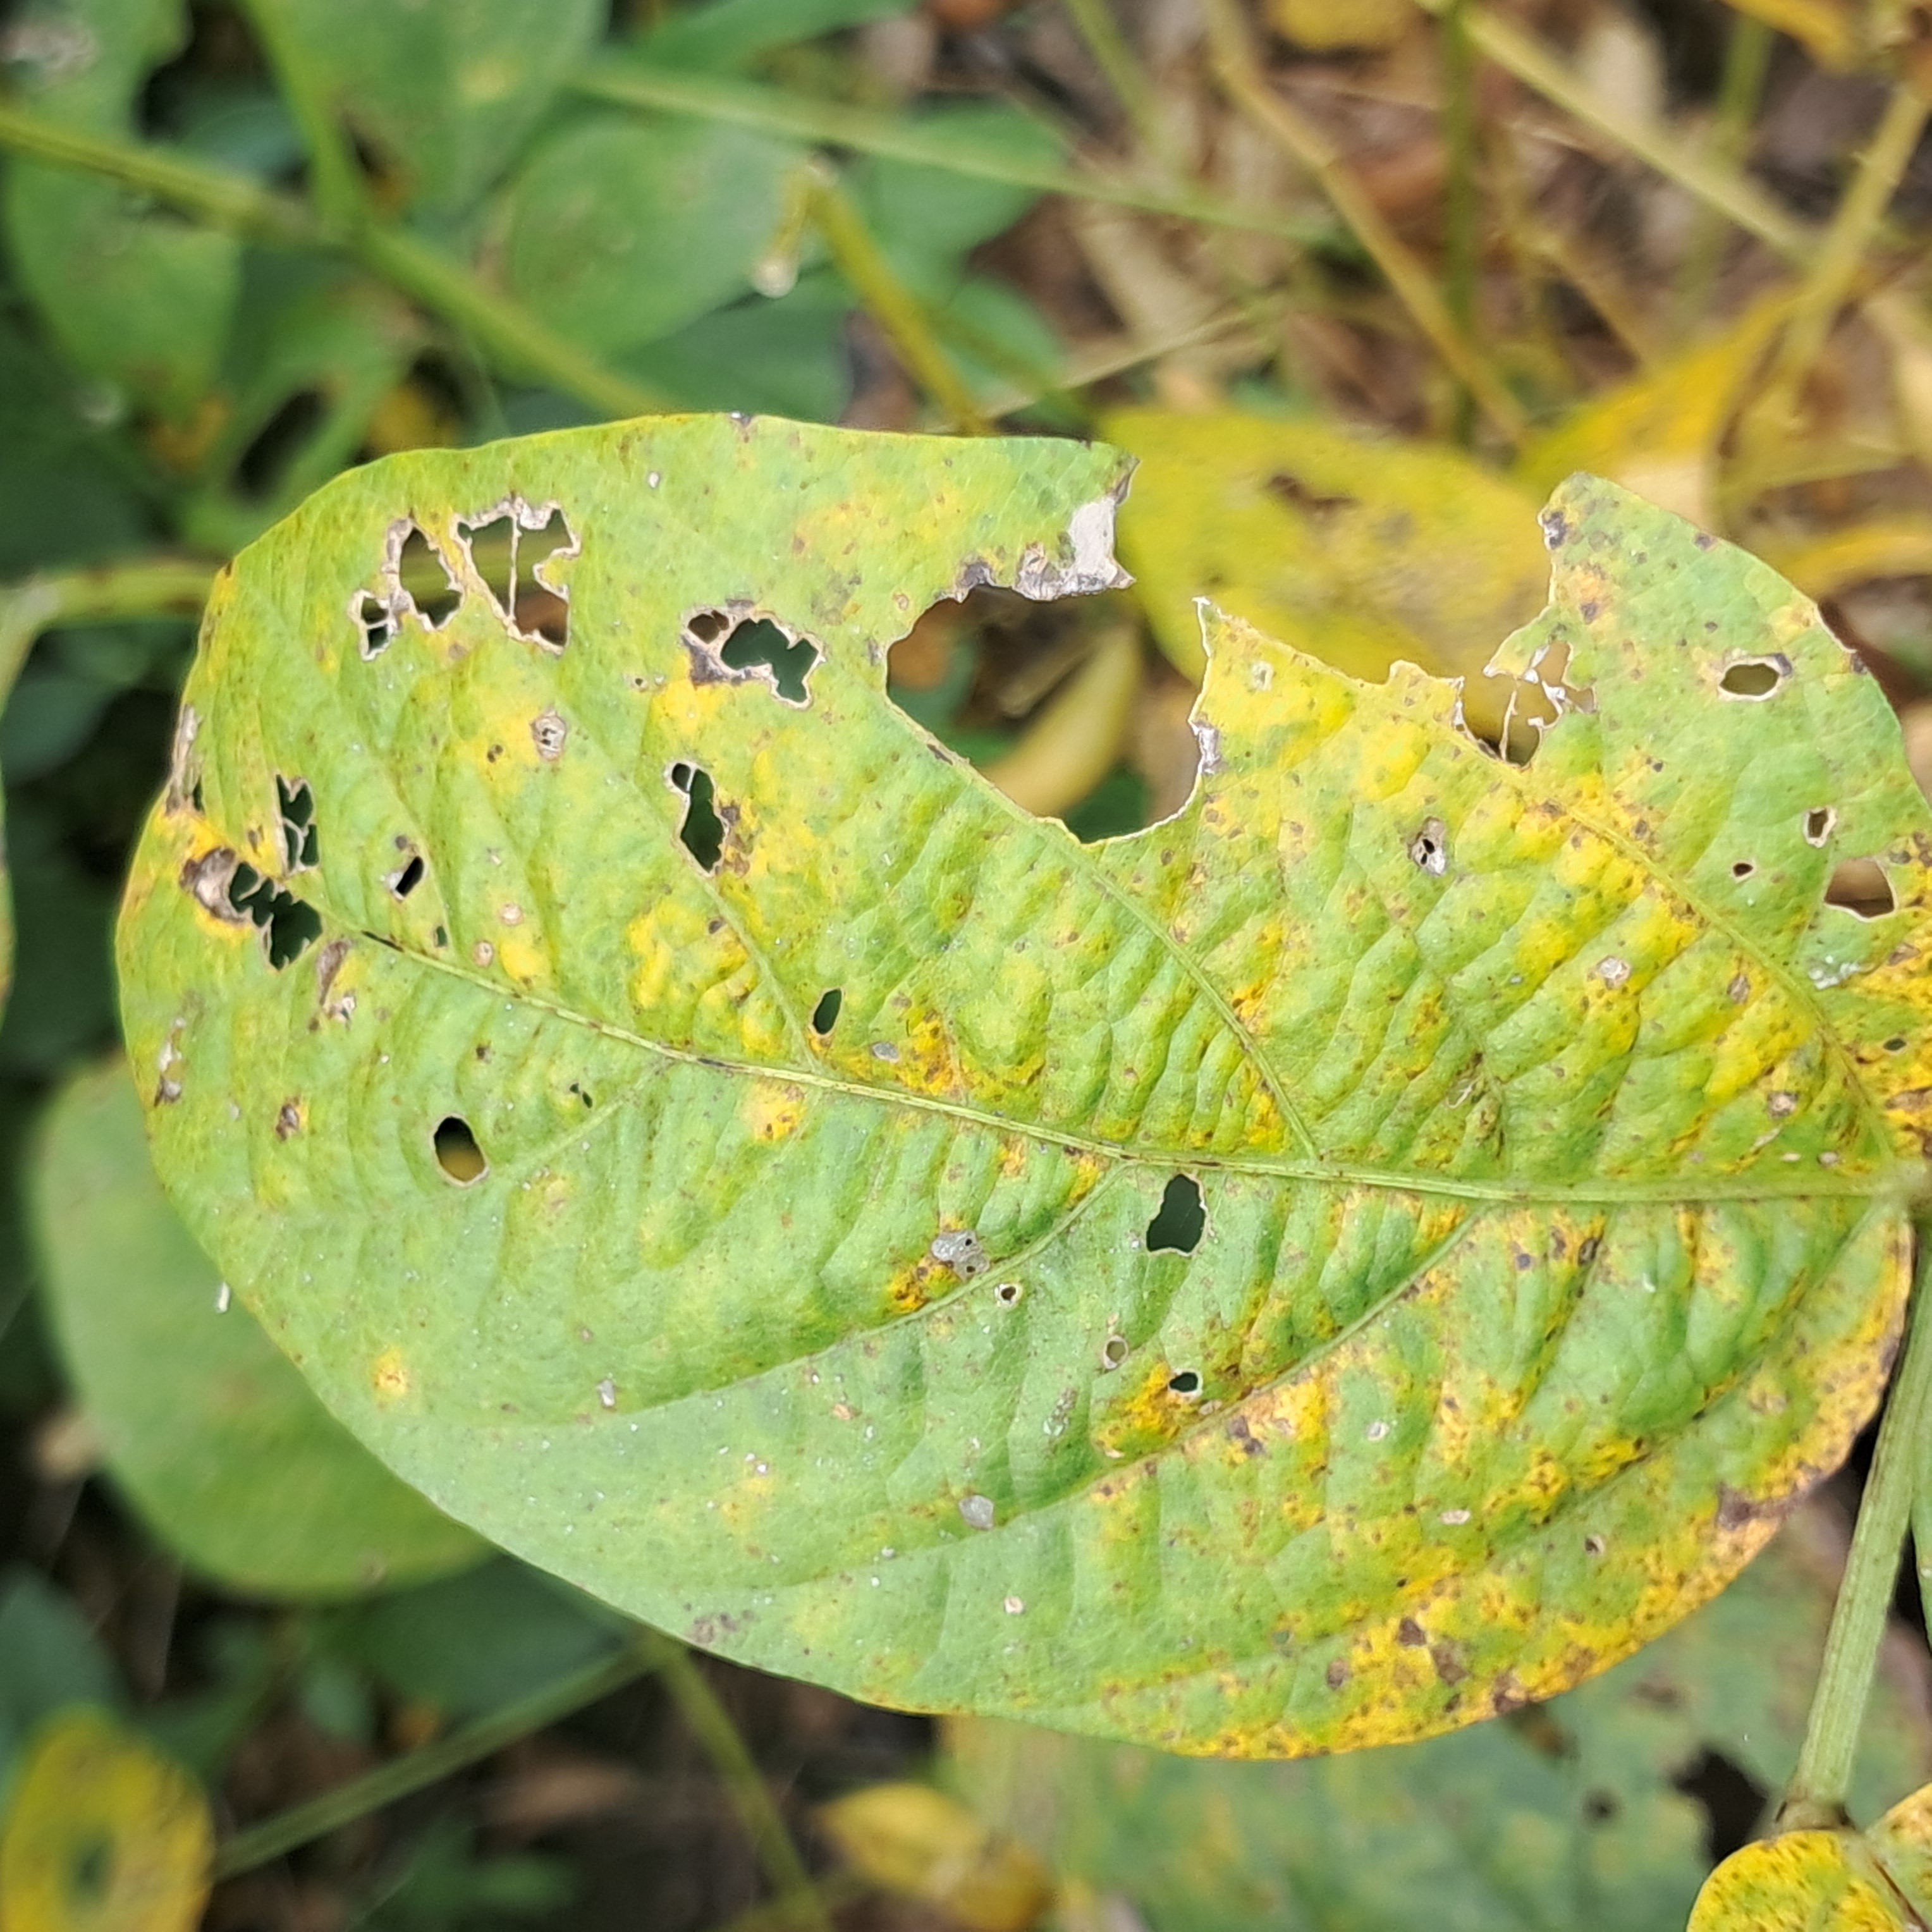
Label: Spectoria_Brown_Spot